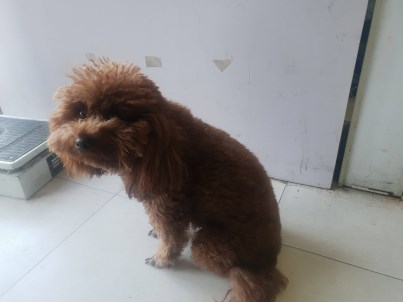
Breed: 7449-n000128-teddy